Flag of the Greek Orthodox Church

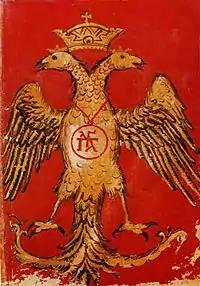
Double-headed eagle emblem of John VIII Palaiologos (r. 1425–1448).

The Ecumenical Patriarchate and Mount Athos, and also the Greek Orthodox Churches in the diaspora under the Patriarchate use a black double-headed eagle in a yellow field as their flag or emblem.